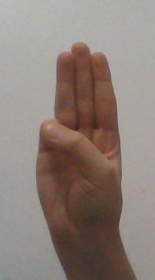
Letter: thaa